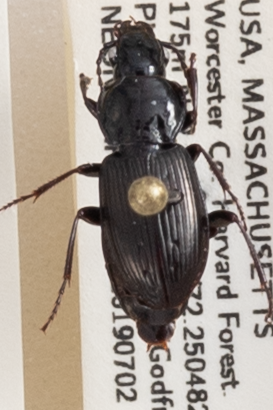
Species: Pterostichus pensylvanicus
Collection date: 2019-07-02
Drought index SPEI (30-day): -0.26
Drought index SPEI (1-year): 2.09
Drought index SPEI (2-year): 2.09